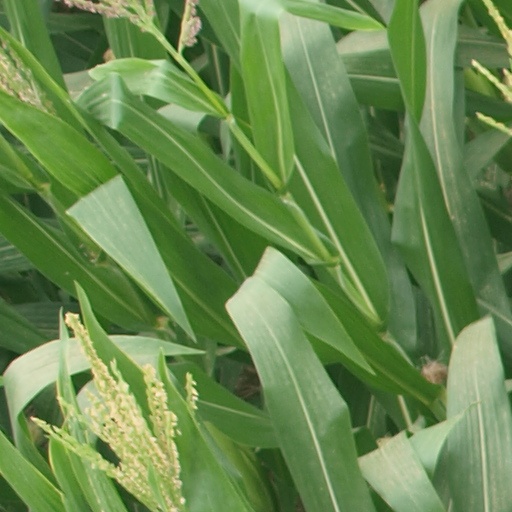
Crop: maize; corn